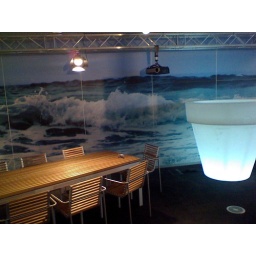
Weird giant glowing flower pots in a meeting area. I kid you not.